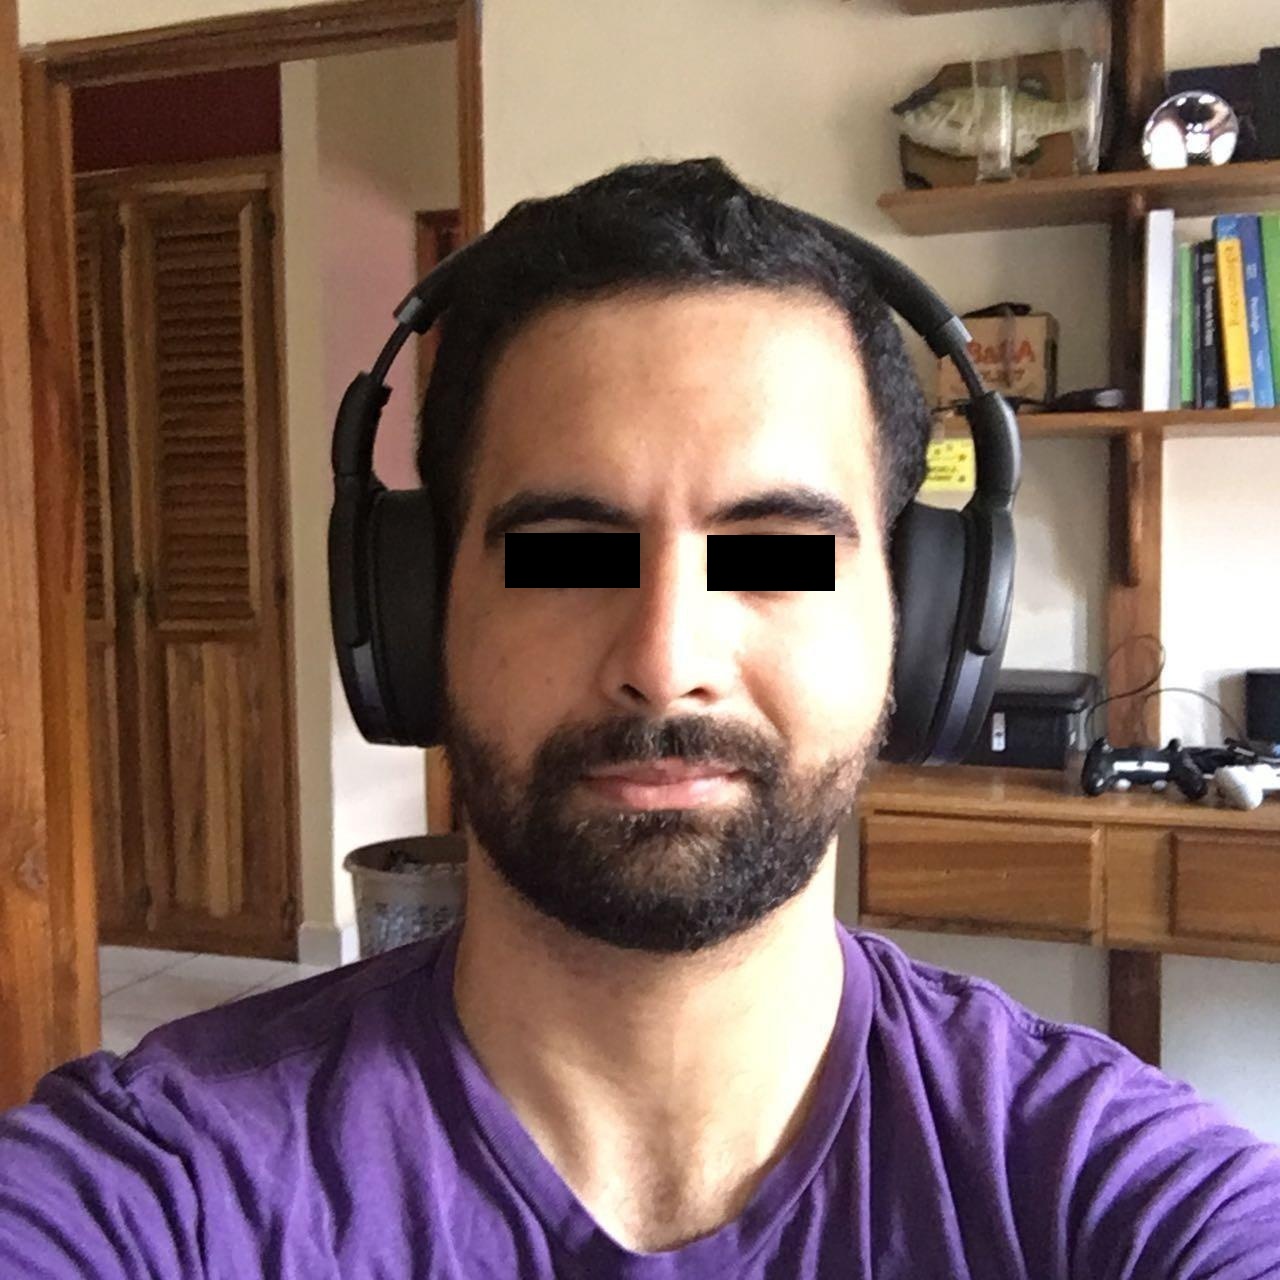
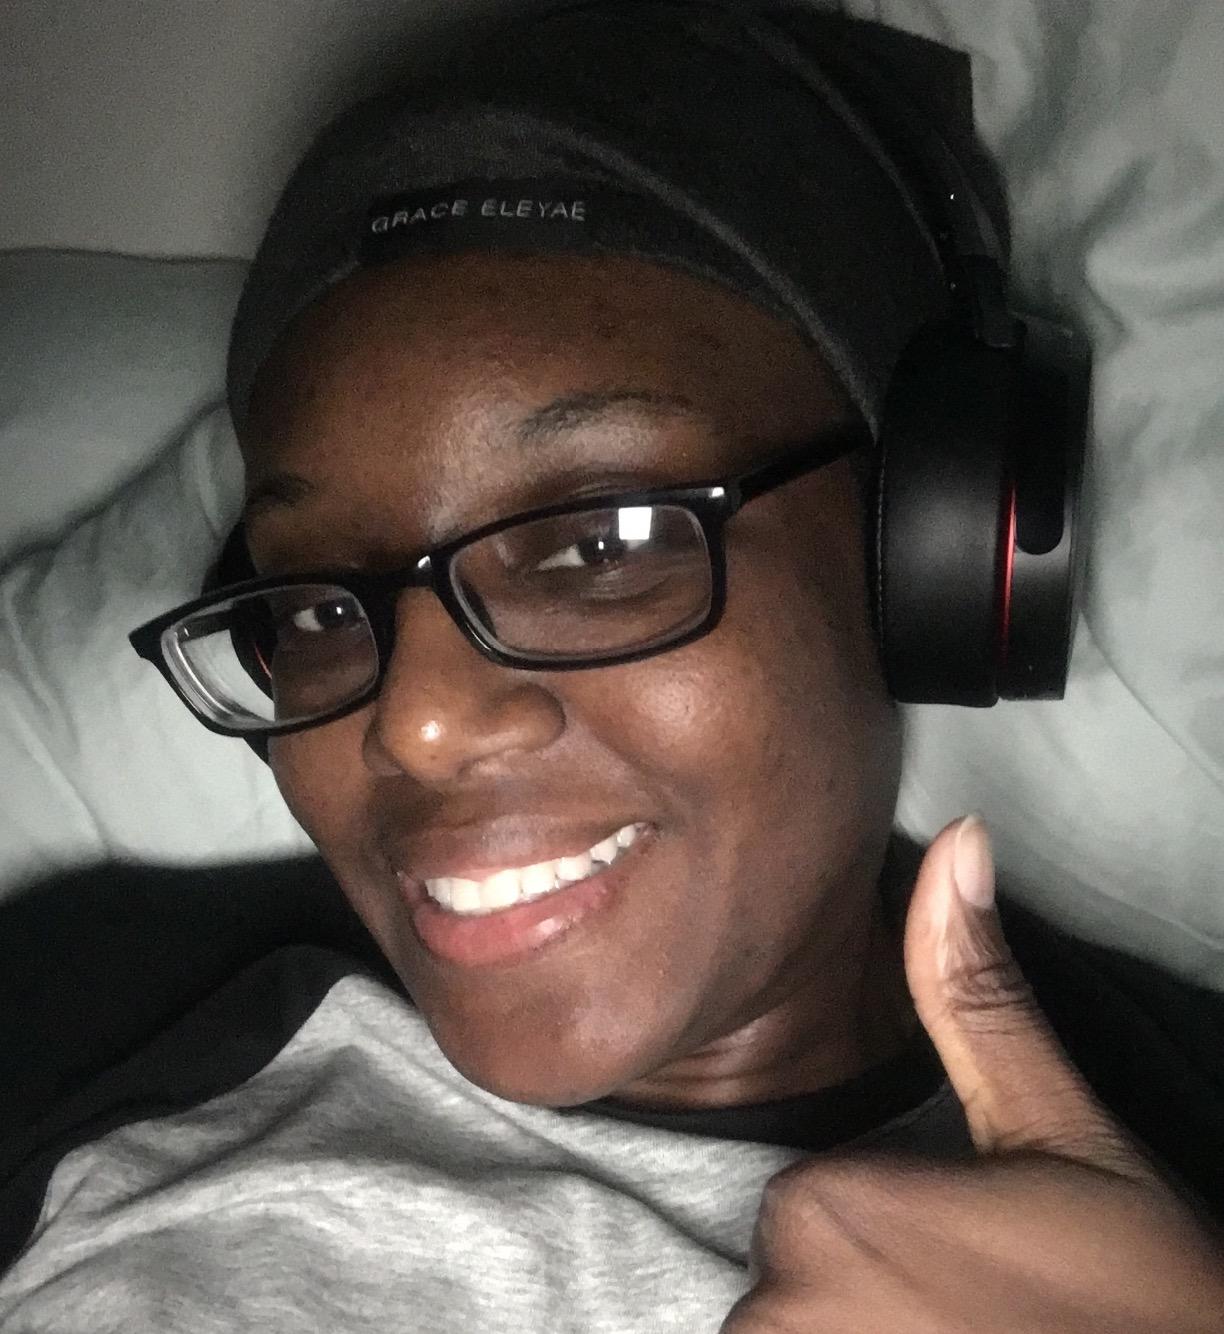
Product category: headphones
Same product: no